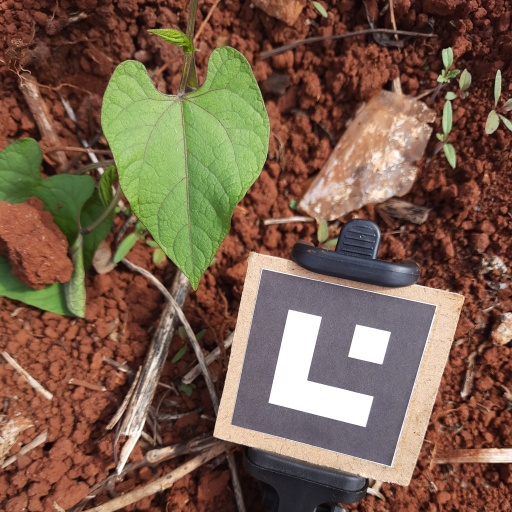
Observations: wavy surface, no eating holes, under sunlight